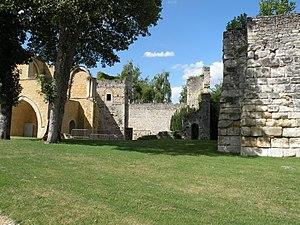
Château royal de Senlis (Oise). A gauche, le portail d'accès aux appartements royaux, et au-dessus, la tribune occidentale de la chapelle royale Saint-Denis, qui en est le dernier vestige. A droite, l'on aperçoit un angle de la grosse tour carrée du Xe siècle, antérieur au château royal rebâti vers le milieu du XIIe siècle sous Louis VI le Gros.
Le château royal de Senlis remonte à l'époque des Mérovingiens et fut le lieu de l'élection de Hugues Capet en 987, mais a été entièrement reconstruit sous Louis le Gros vers 1130. Il est utilisé comme résidence royale jusqu'au début du XVIᵉ siècle et tombe en ruines peu avant la Révolution, et les bâtiments subsistants sont pour la plupart démolis en 1812 et 1861. Le prieuré Saint-Maurice est une fondation de Saint-Louis de 1262 / 1264 environ et a été construit à proximité du château royal. En raison du nombre insuffisant de moines, il a été supprimé en 1768, et le cloître et la chapelle ont été démolis après la Révolution. En restent le bâtiment des moines, aujourd'hui salle polyvalente municipale, et le logis du prieur du XVIIIᵉ siècle, racheté par la ville de Senlis en 1956 pour y installer le musée de la Vénerie. L'ensemble des ruines du château royal et du prieuré Saint-Maurice est situé sur un même terrain, aménagé en parc, et accessible gratuitement tous les jours sauf le mardi.